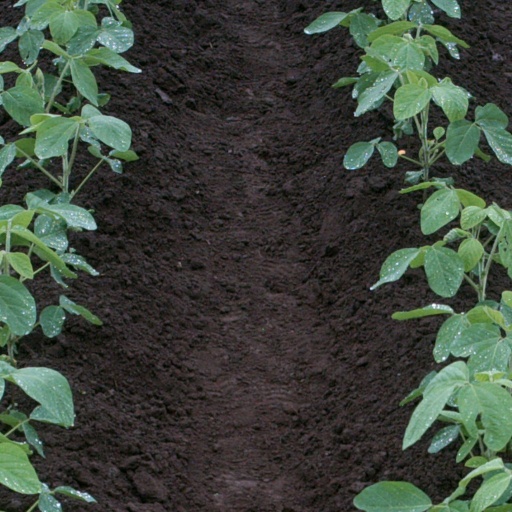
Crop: soybean